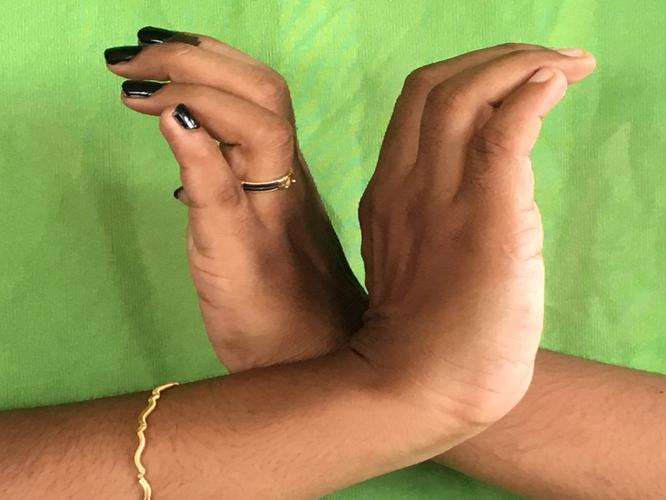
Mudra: Nagabandha
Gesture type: double_hand